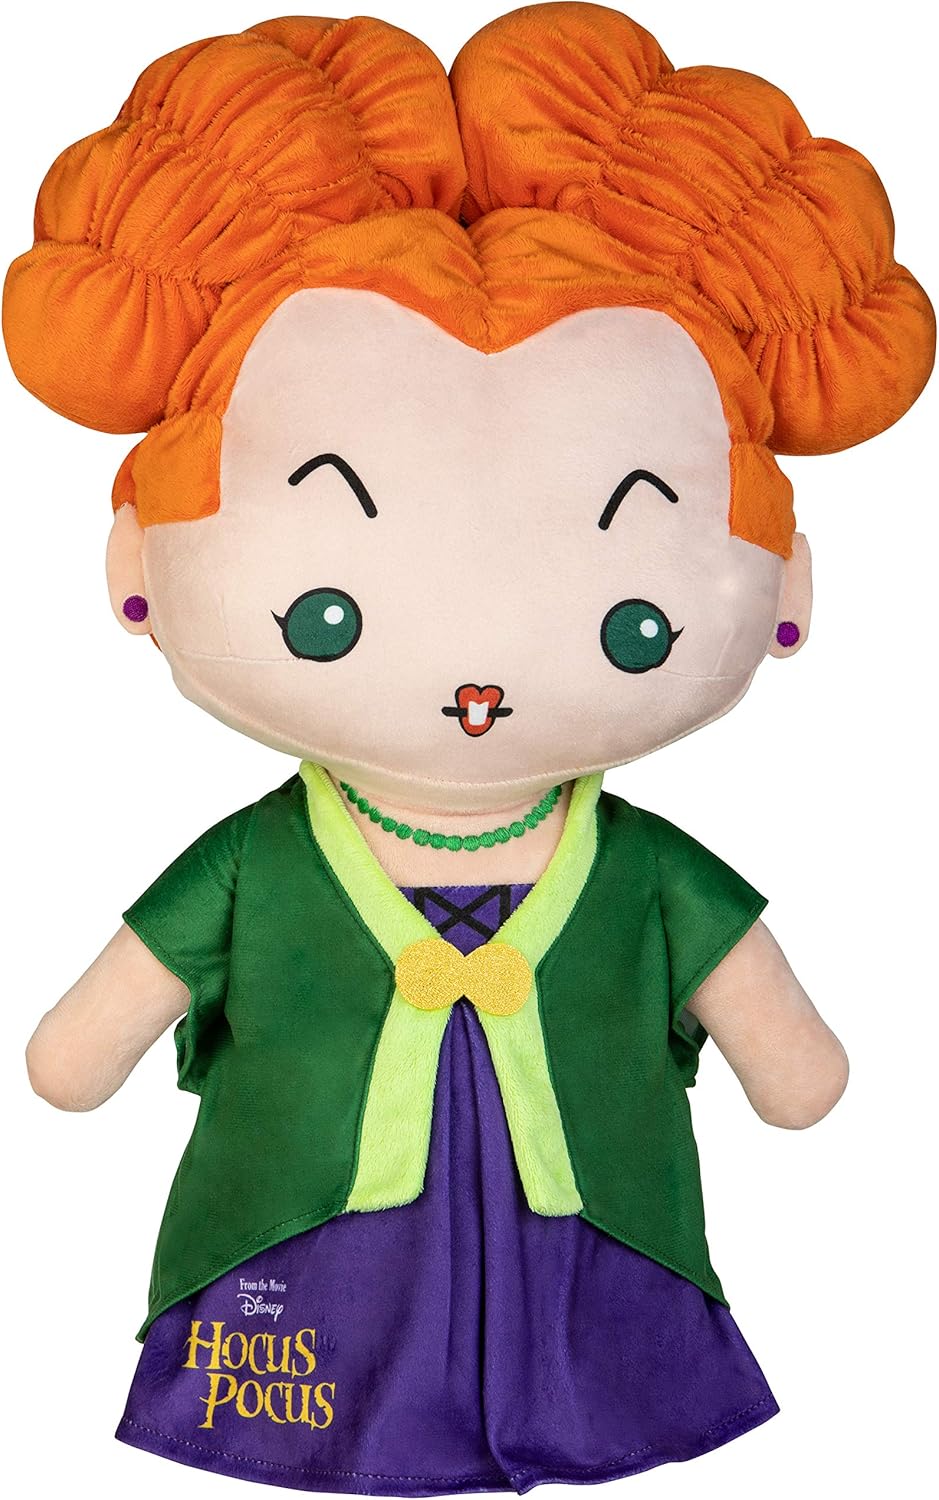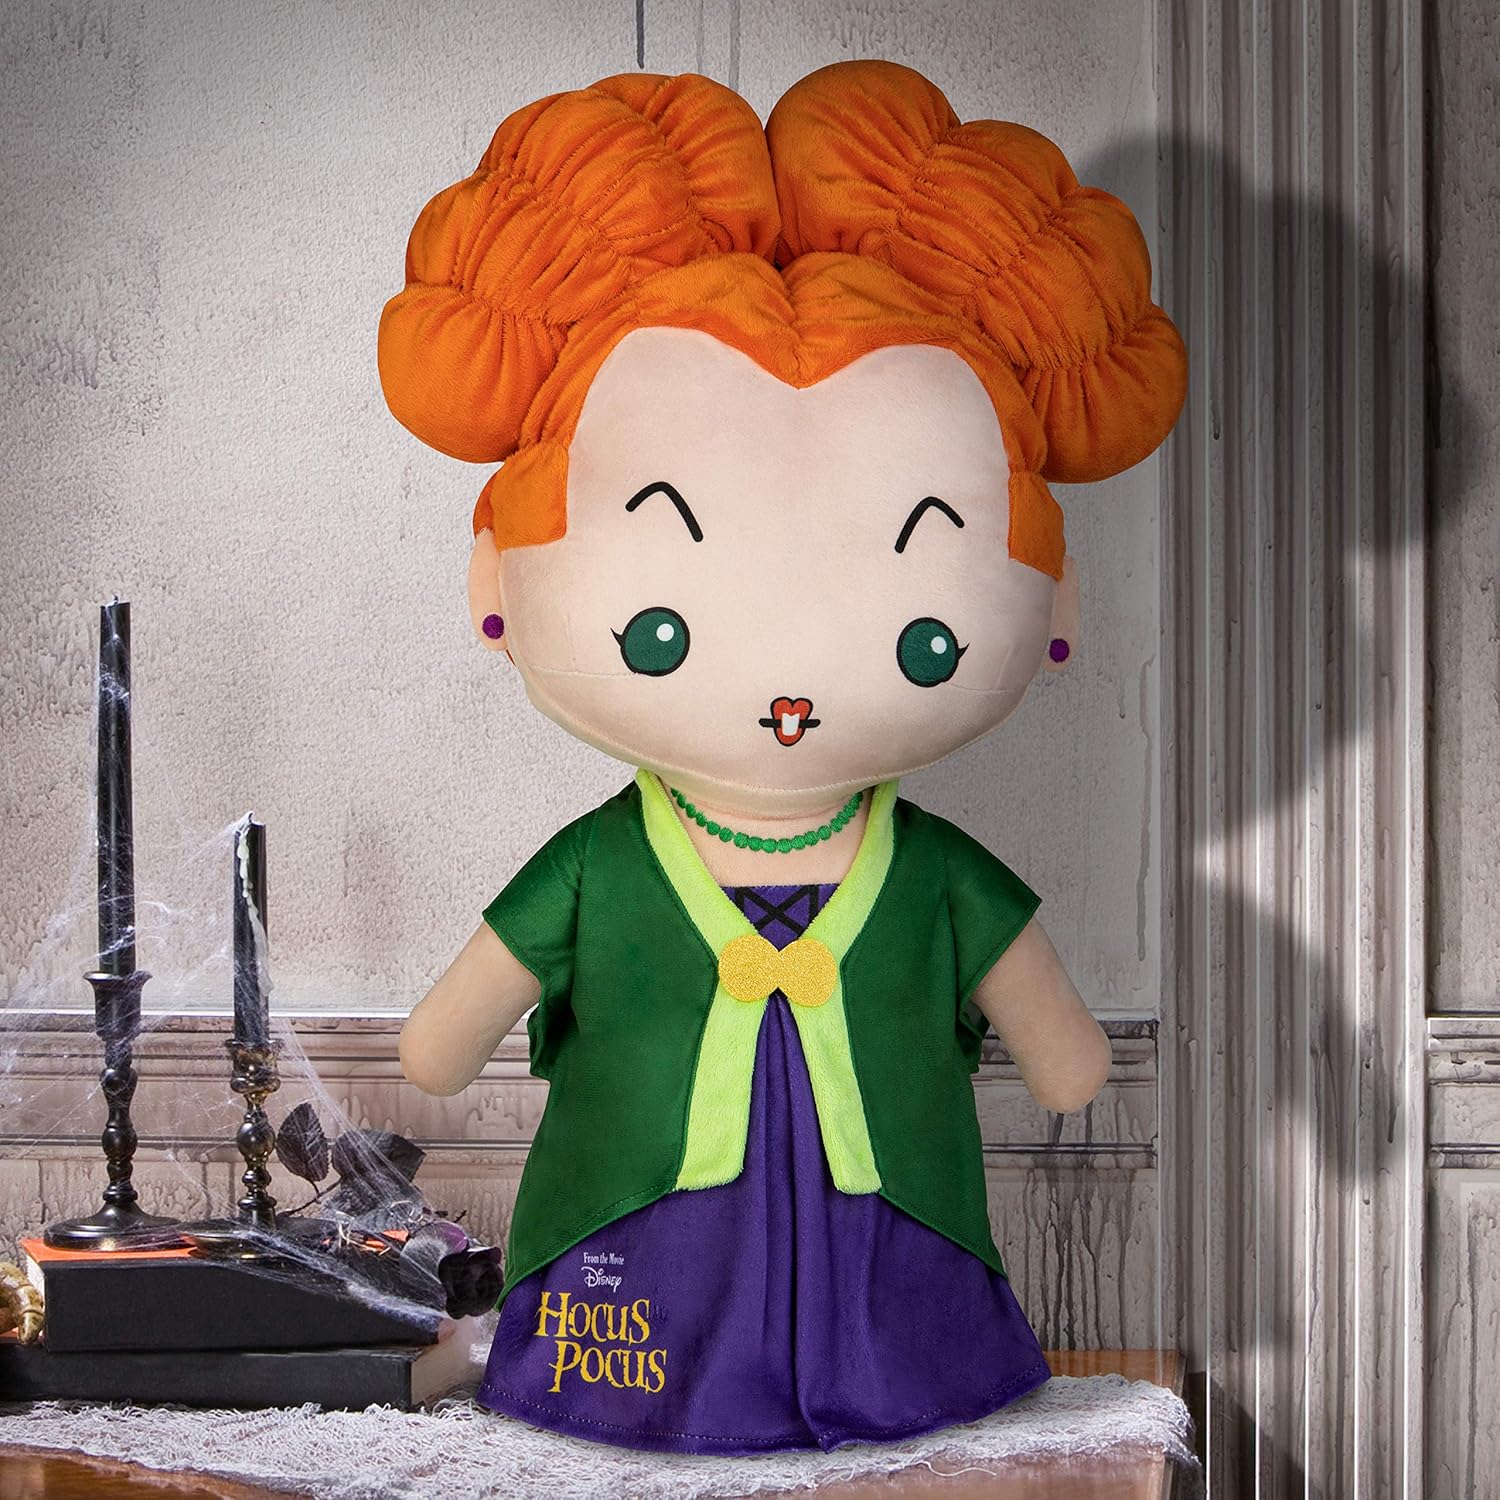
Gemmy Halloween Greeter Stylized Winifred Sanderson Hocus Pocus OPP Disney, Multicolored
Category: Toys & Games
Greet your guests with this adorable plush Winifred Sanderson from Hocus Pocus. Featuring a big head, this soft and huggable witch is perfect for indoor Halloween decorating or as a thrilling Halloween gift.
Features: Dimensions 23.62x8.27x15.75 | Plush indoor décor | Winifred Sanderson from Hocus Pocus | Makes a great gift